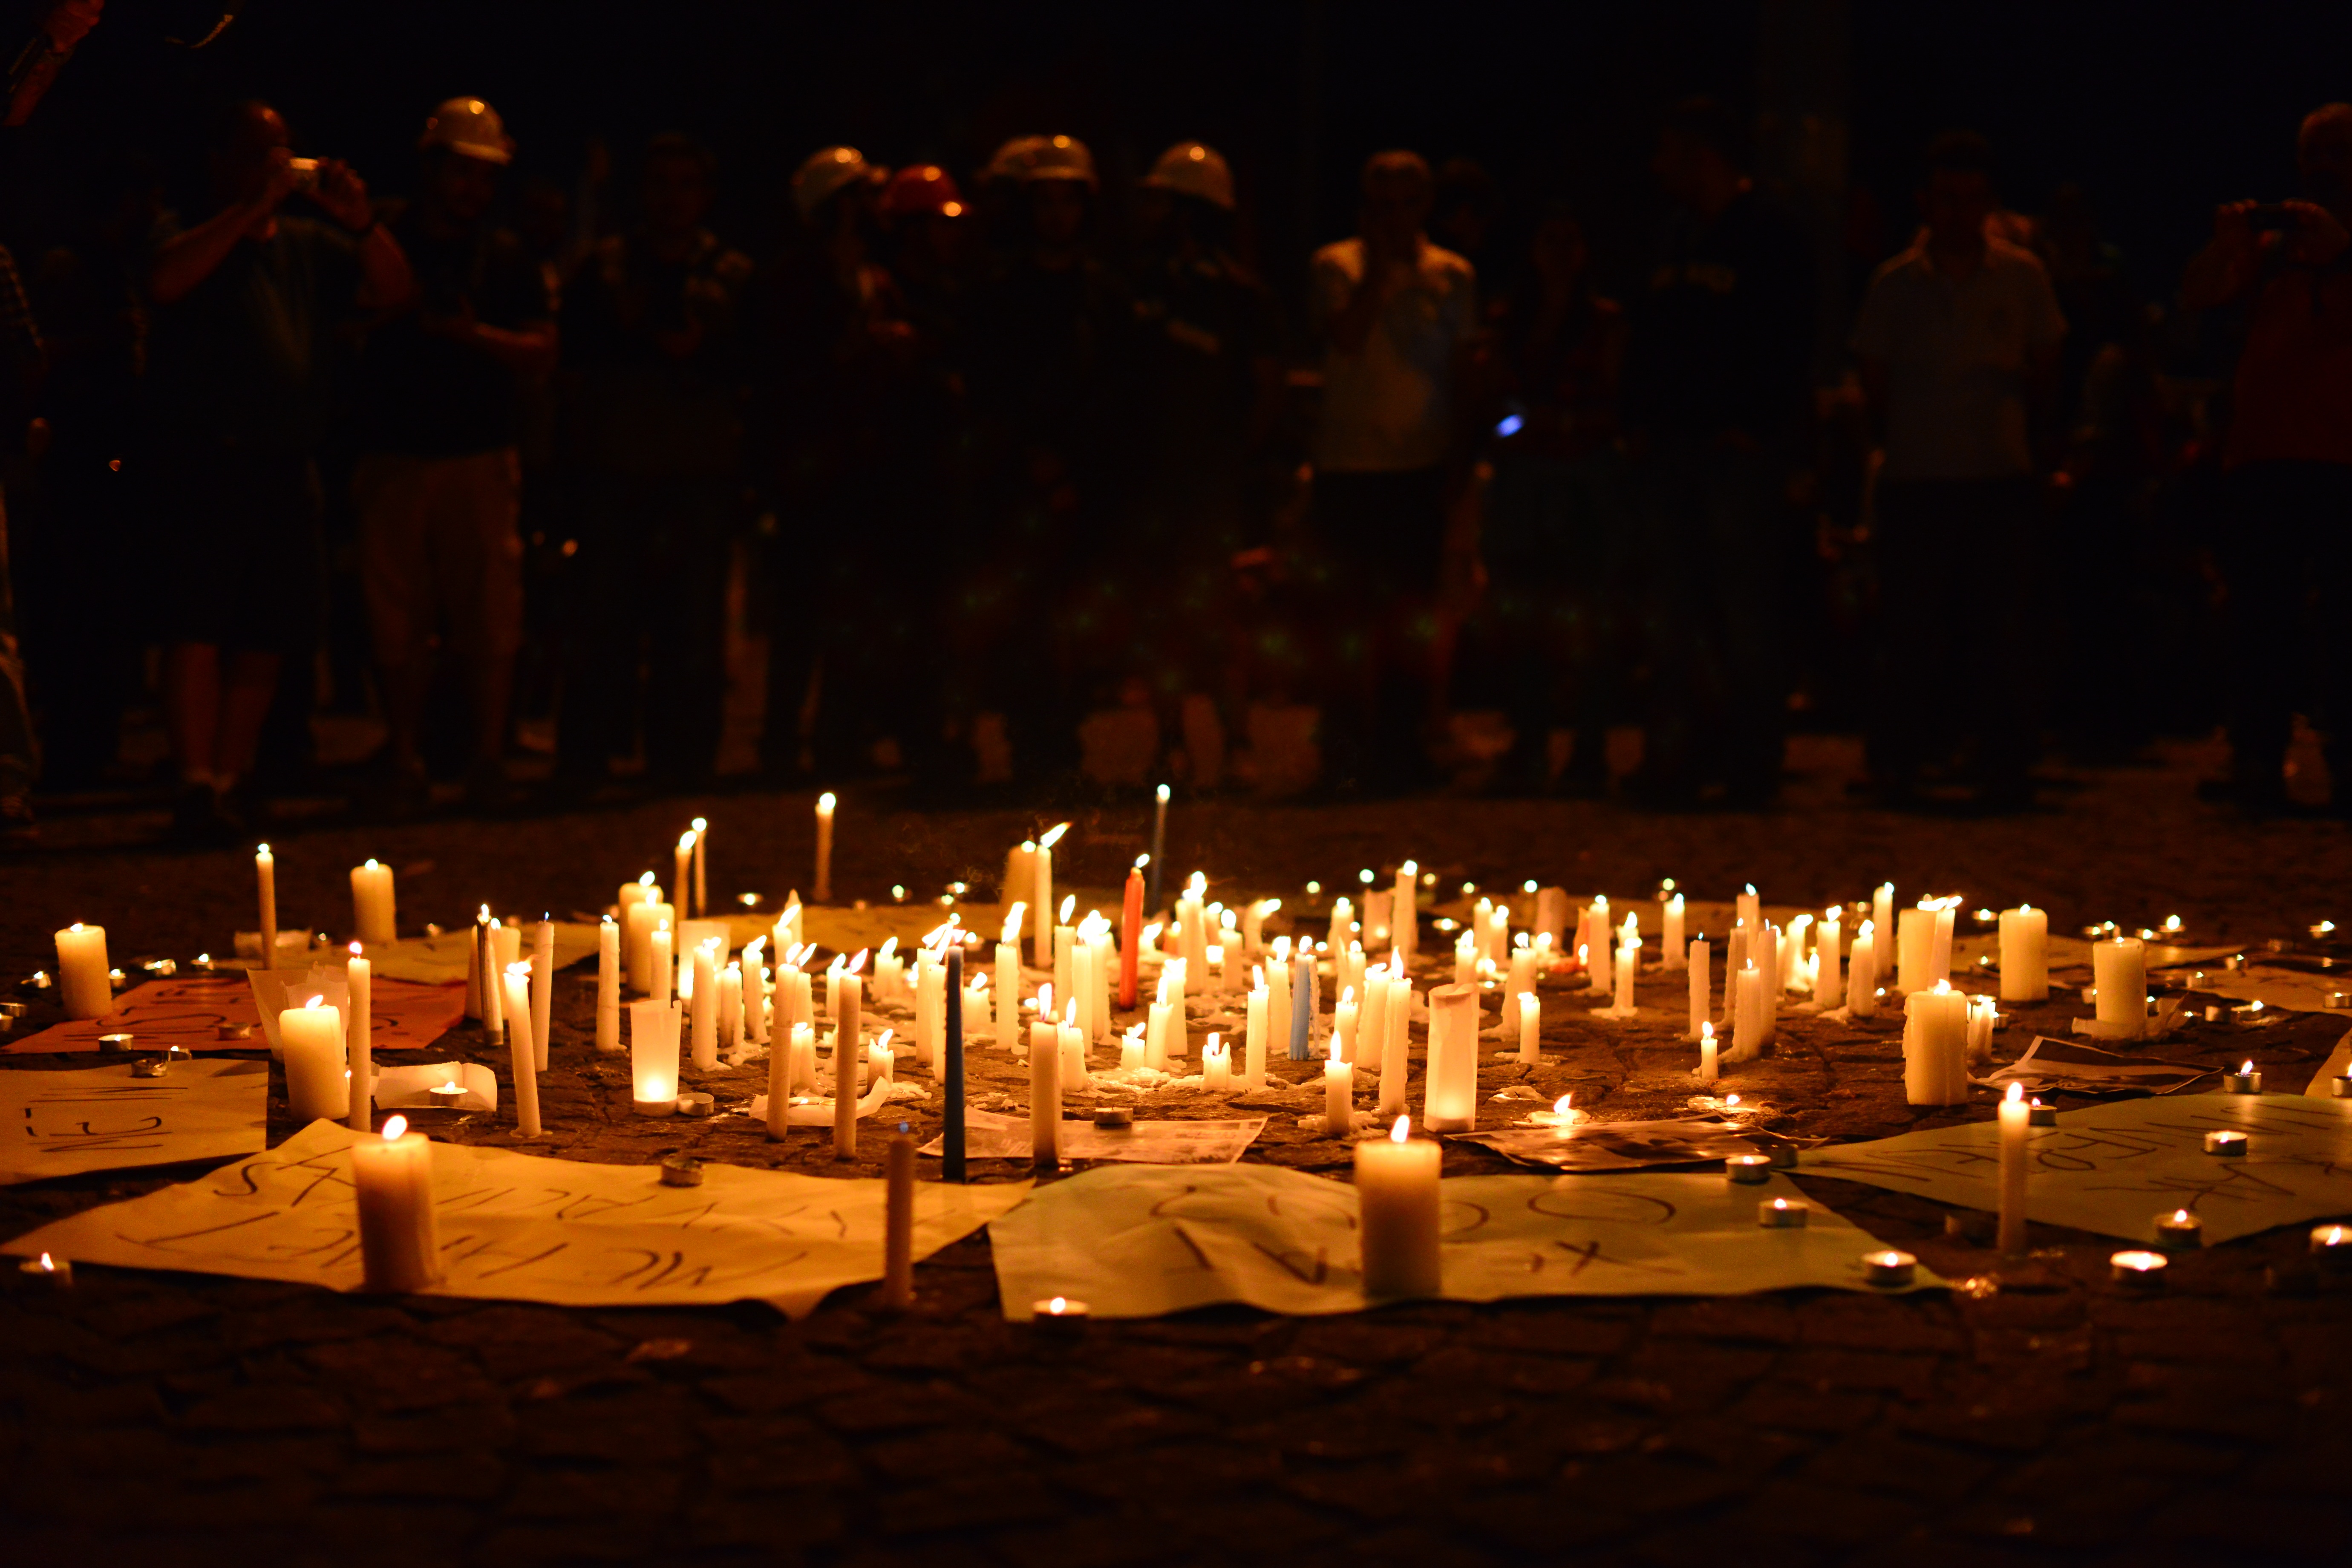
night, square, darkness, candle, lighting, memorial, candles, turkey, istanbul, politics, taksim, political, demonstration, protest, active, turkish, protester, activists, gezi